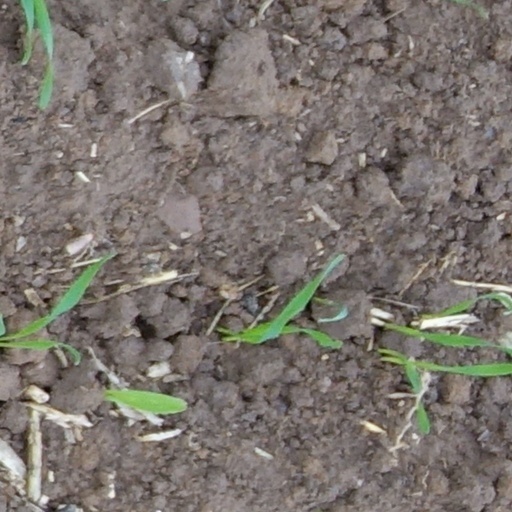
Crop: wheat